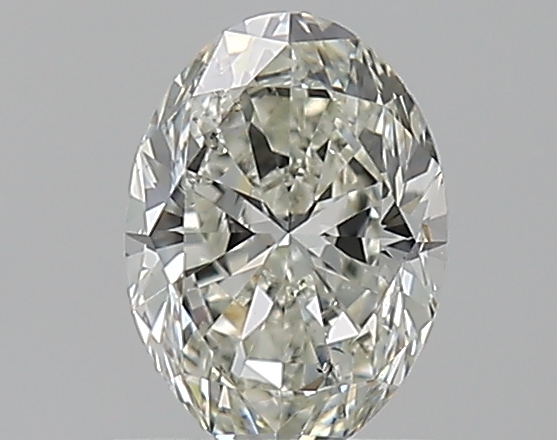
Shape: oval
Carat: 0.71
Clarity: SI1
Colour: J
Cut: VG
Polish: EX
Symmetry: VG
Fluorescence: N
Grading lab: GIA
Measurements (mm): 6.73 x 4.88 x 3.2